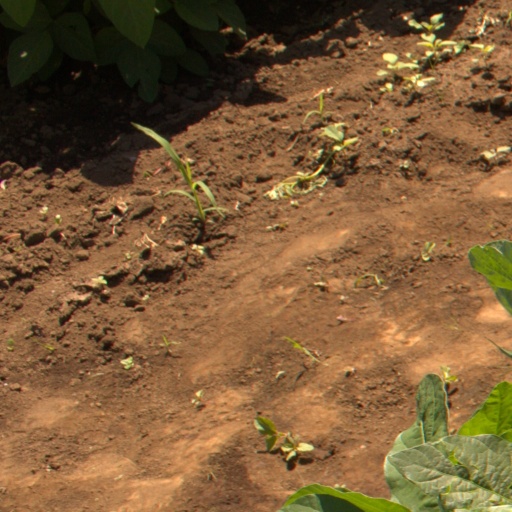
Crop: soybean